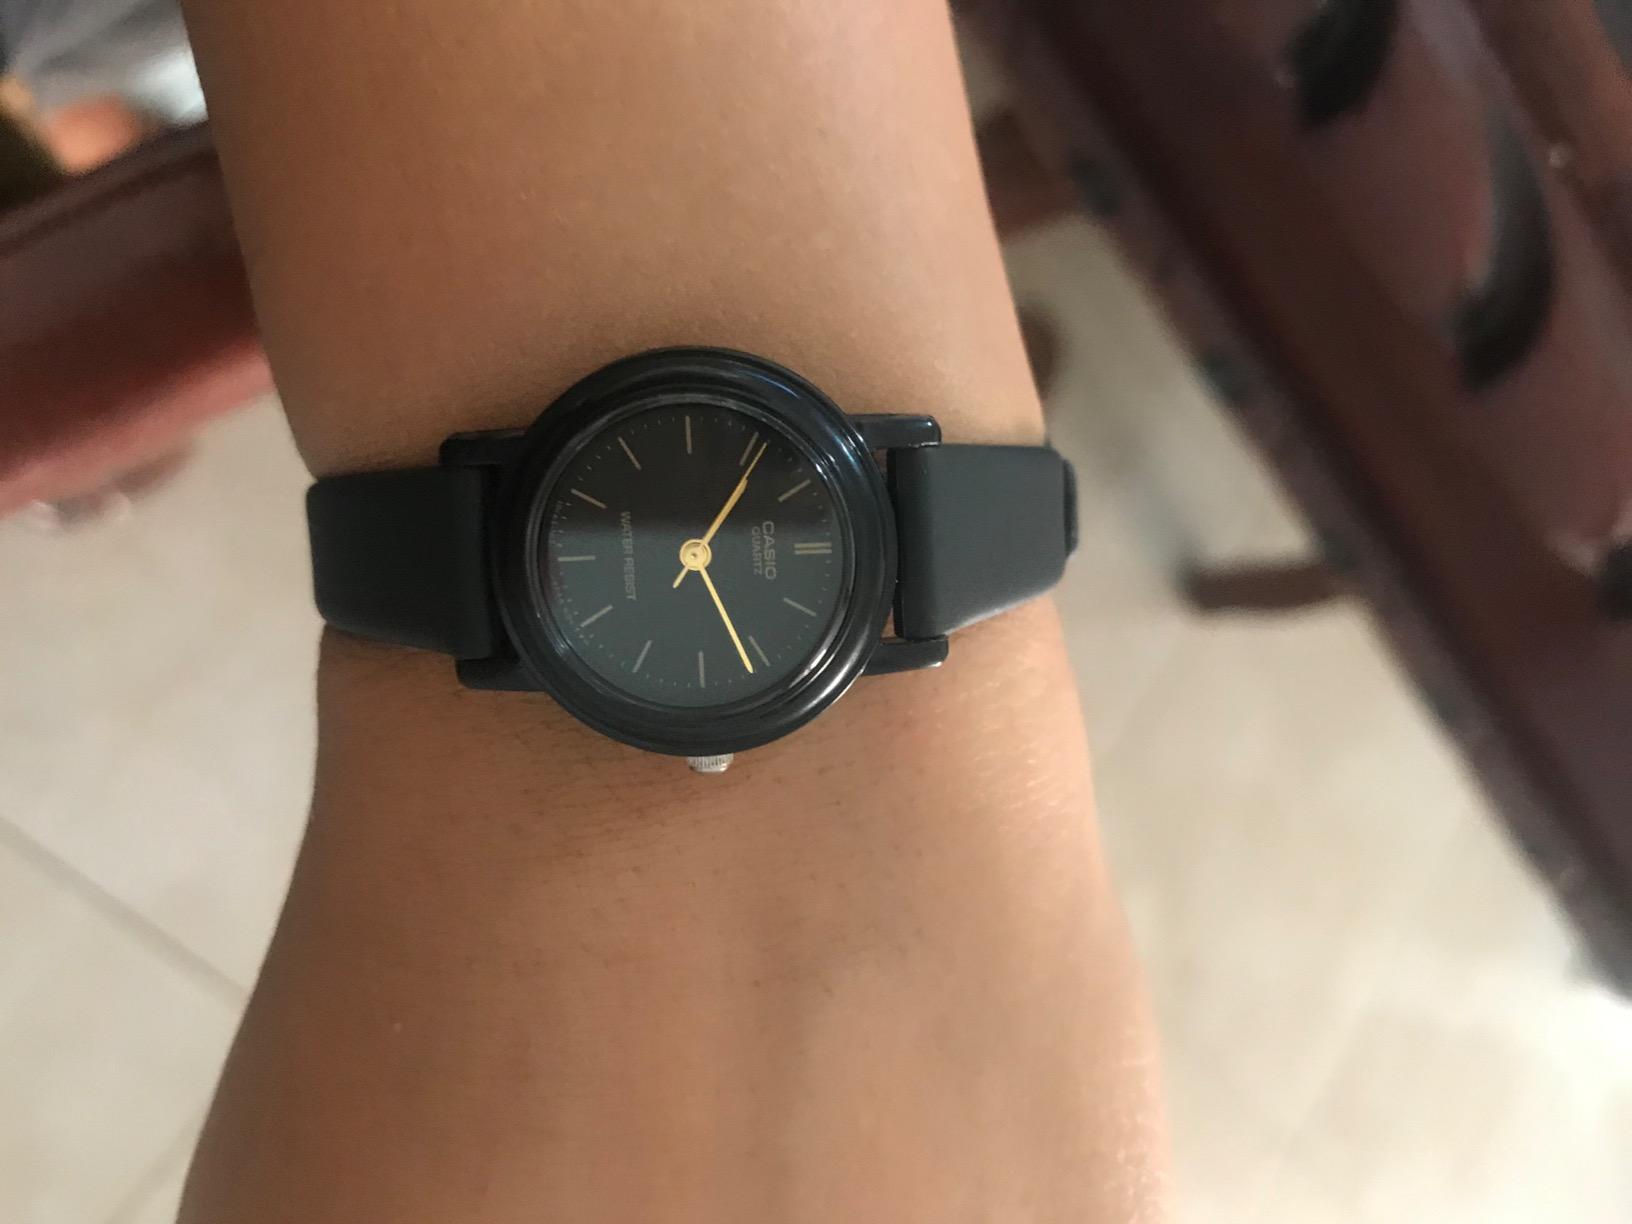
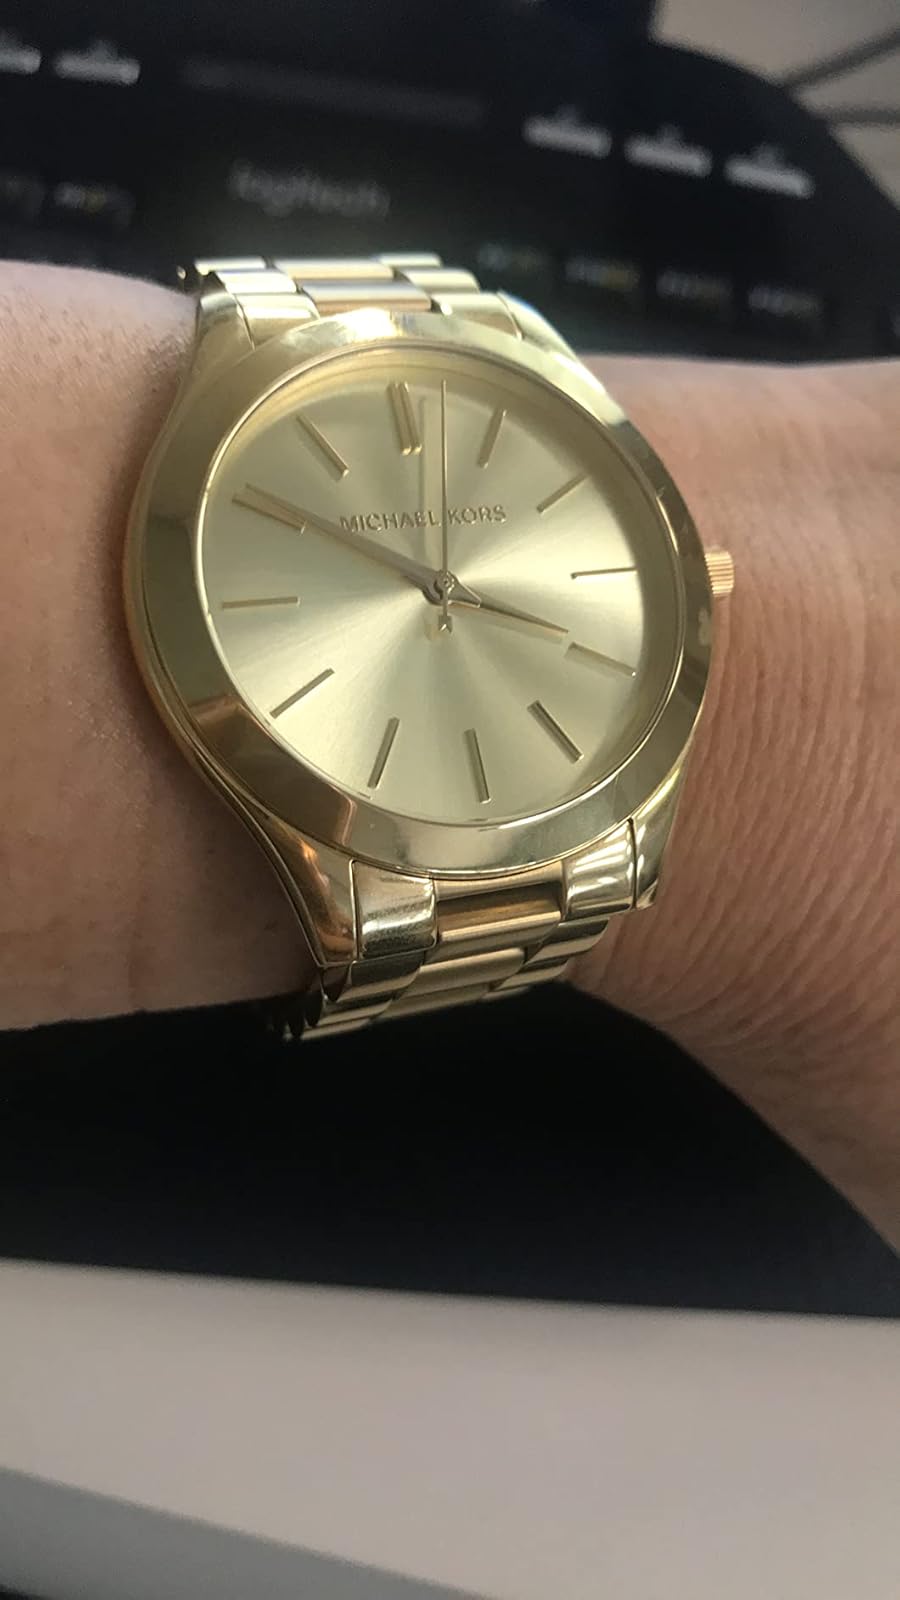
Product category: accessories_watch
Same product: no